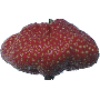
Label: Strawberry Wedge 1